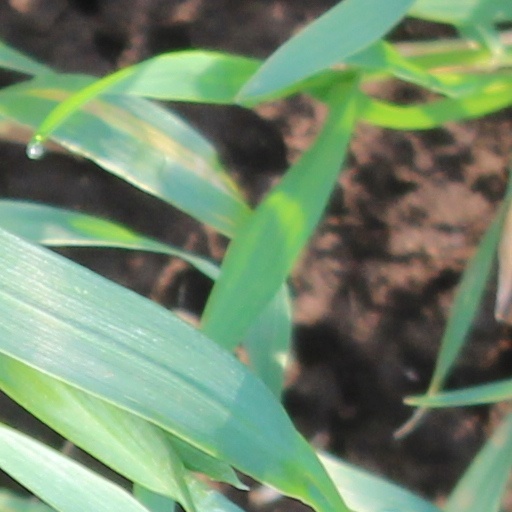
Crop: wheat